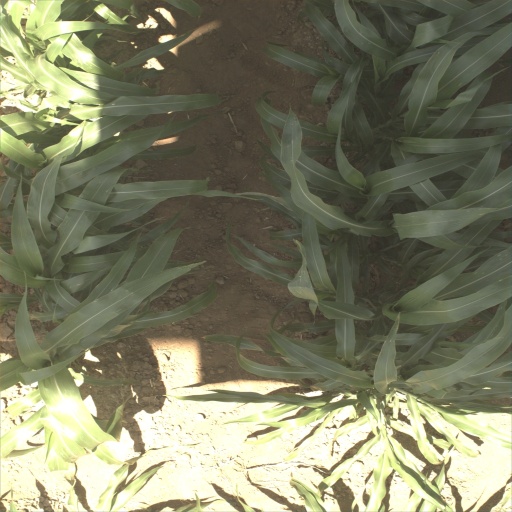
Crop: sorghum